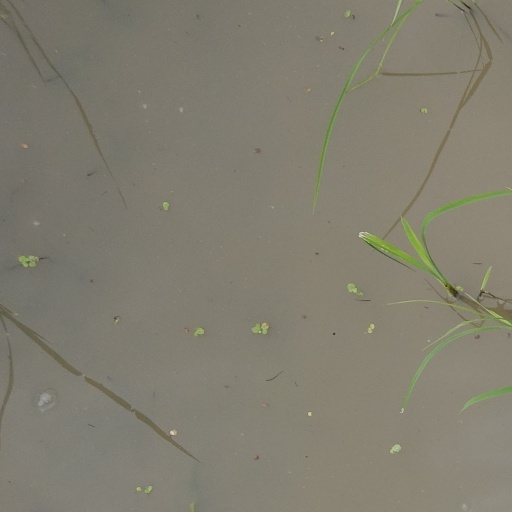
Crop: rice